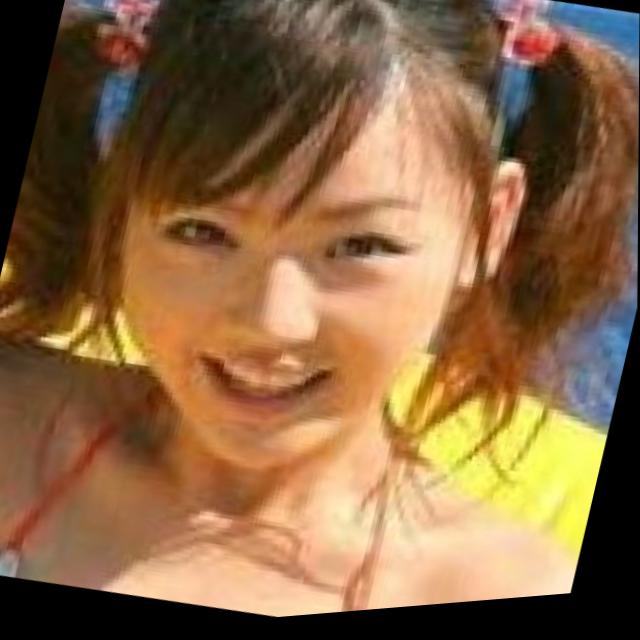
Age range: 13-20